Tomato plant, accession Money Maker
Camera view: horizontal (90 deg, fisheye); turntable rotation: 60 degrees
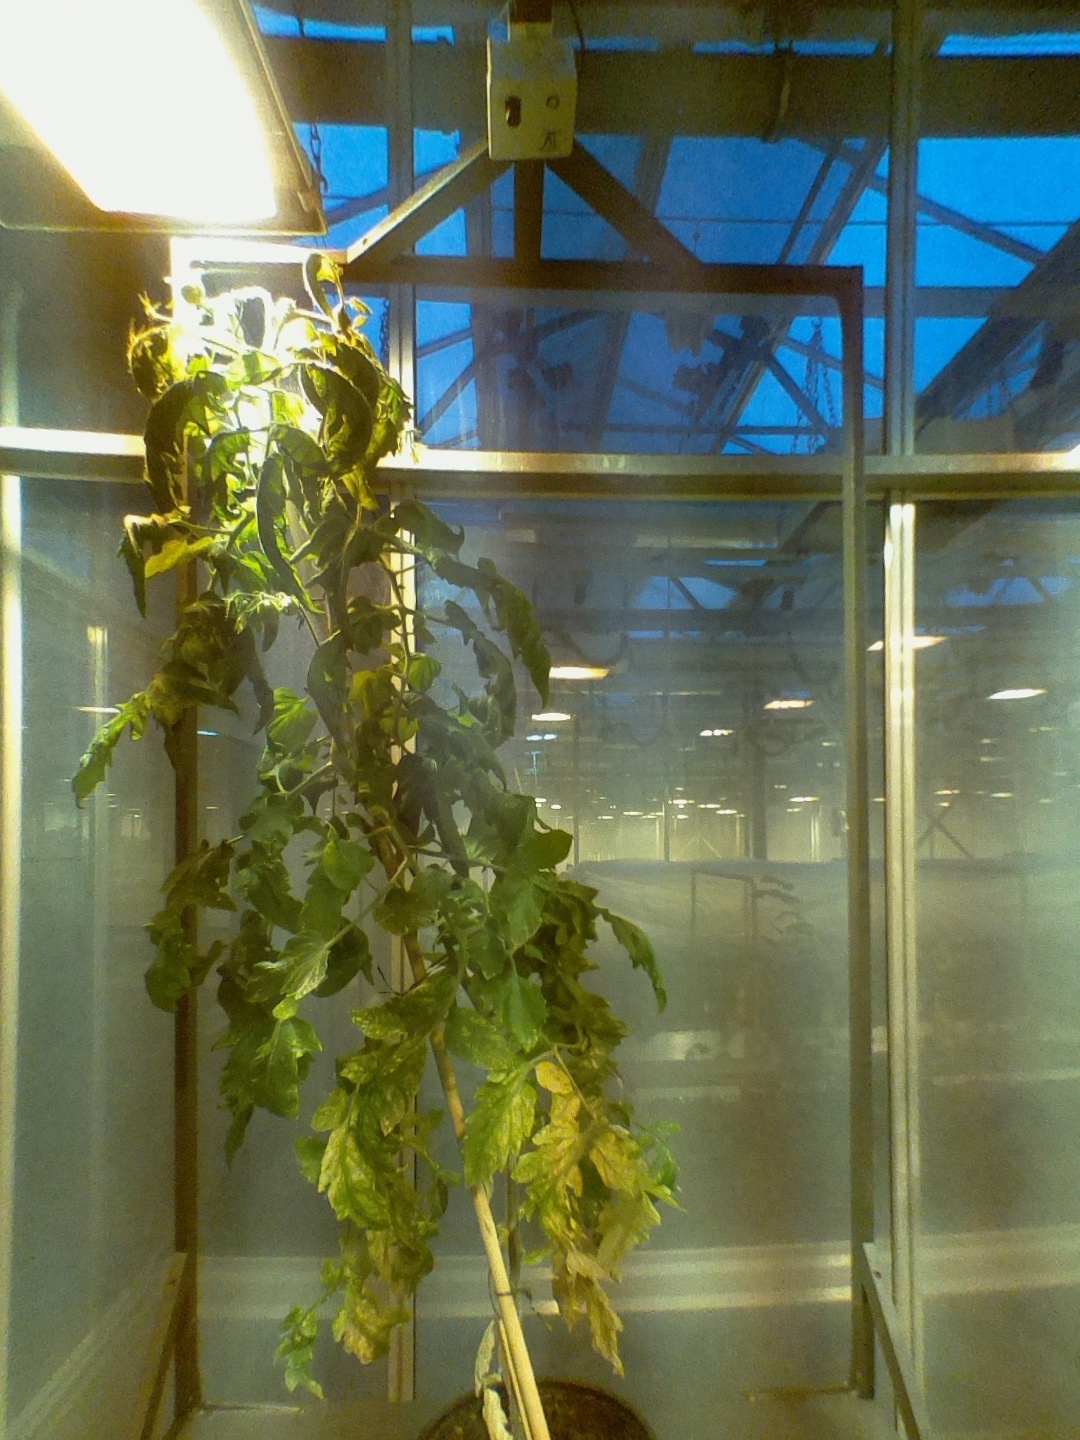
BBCH growth stage 72: 20%-30% of final fruit size